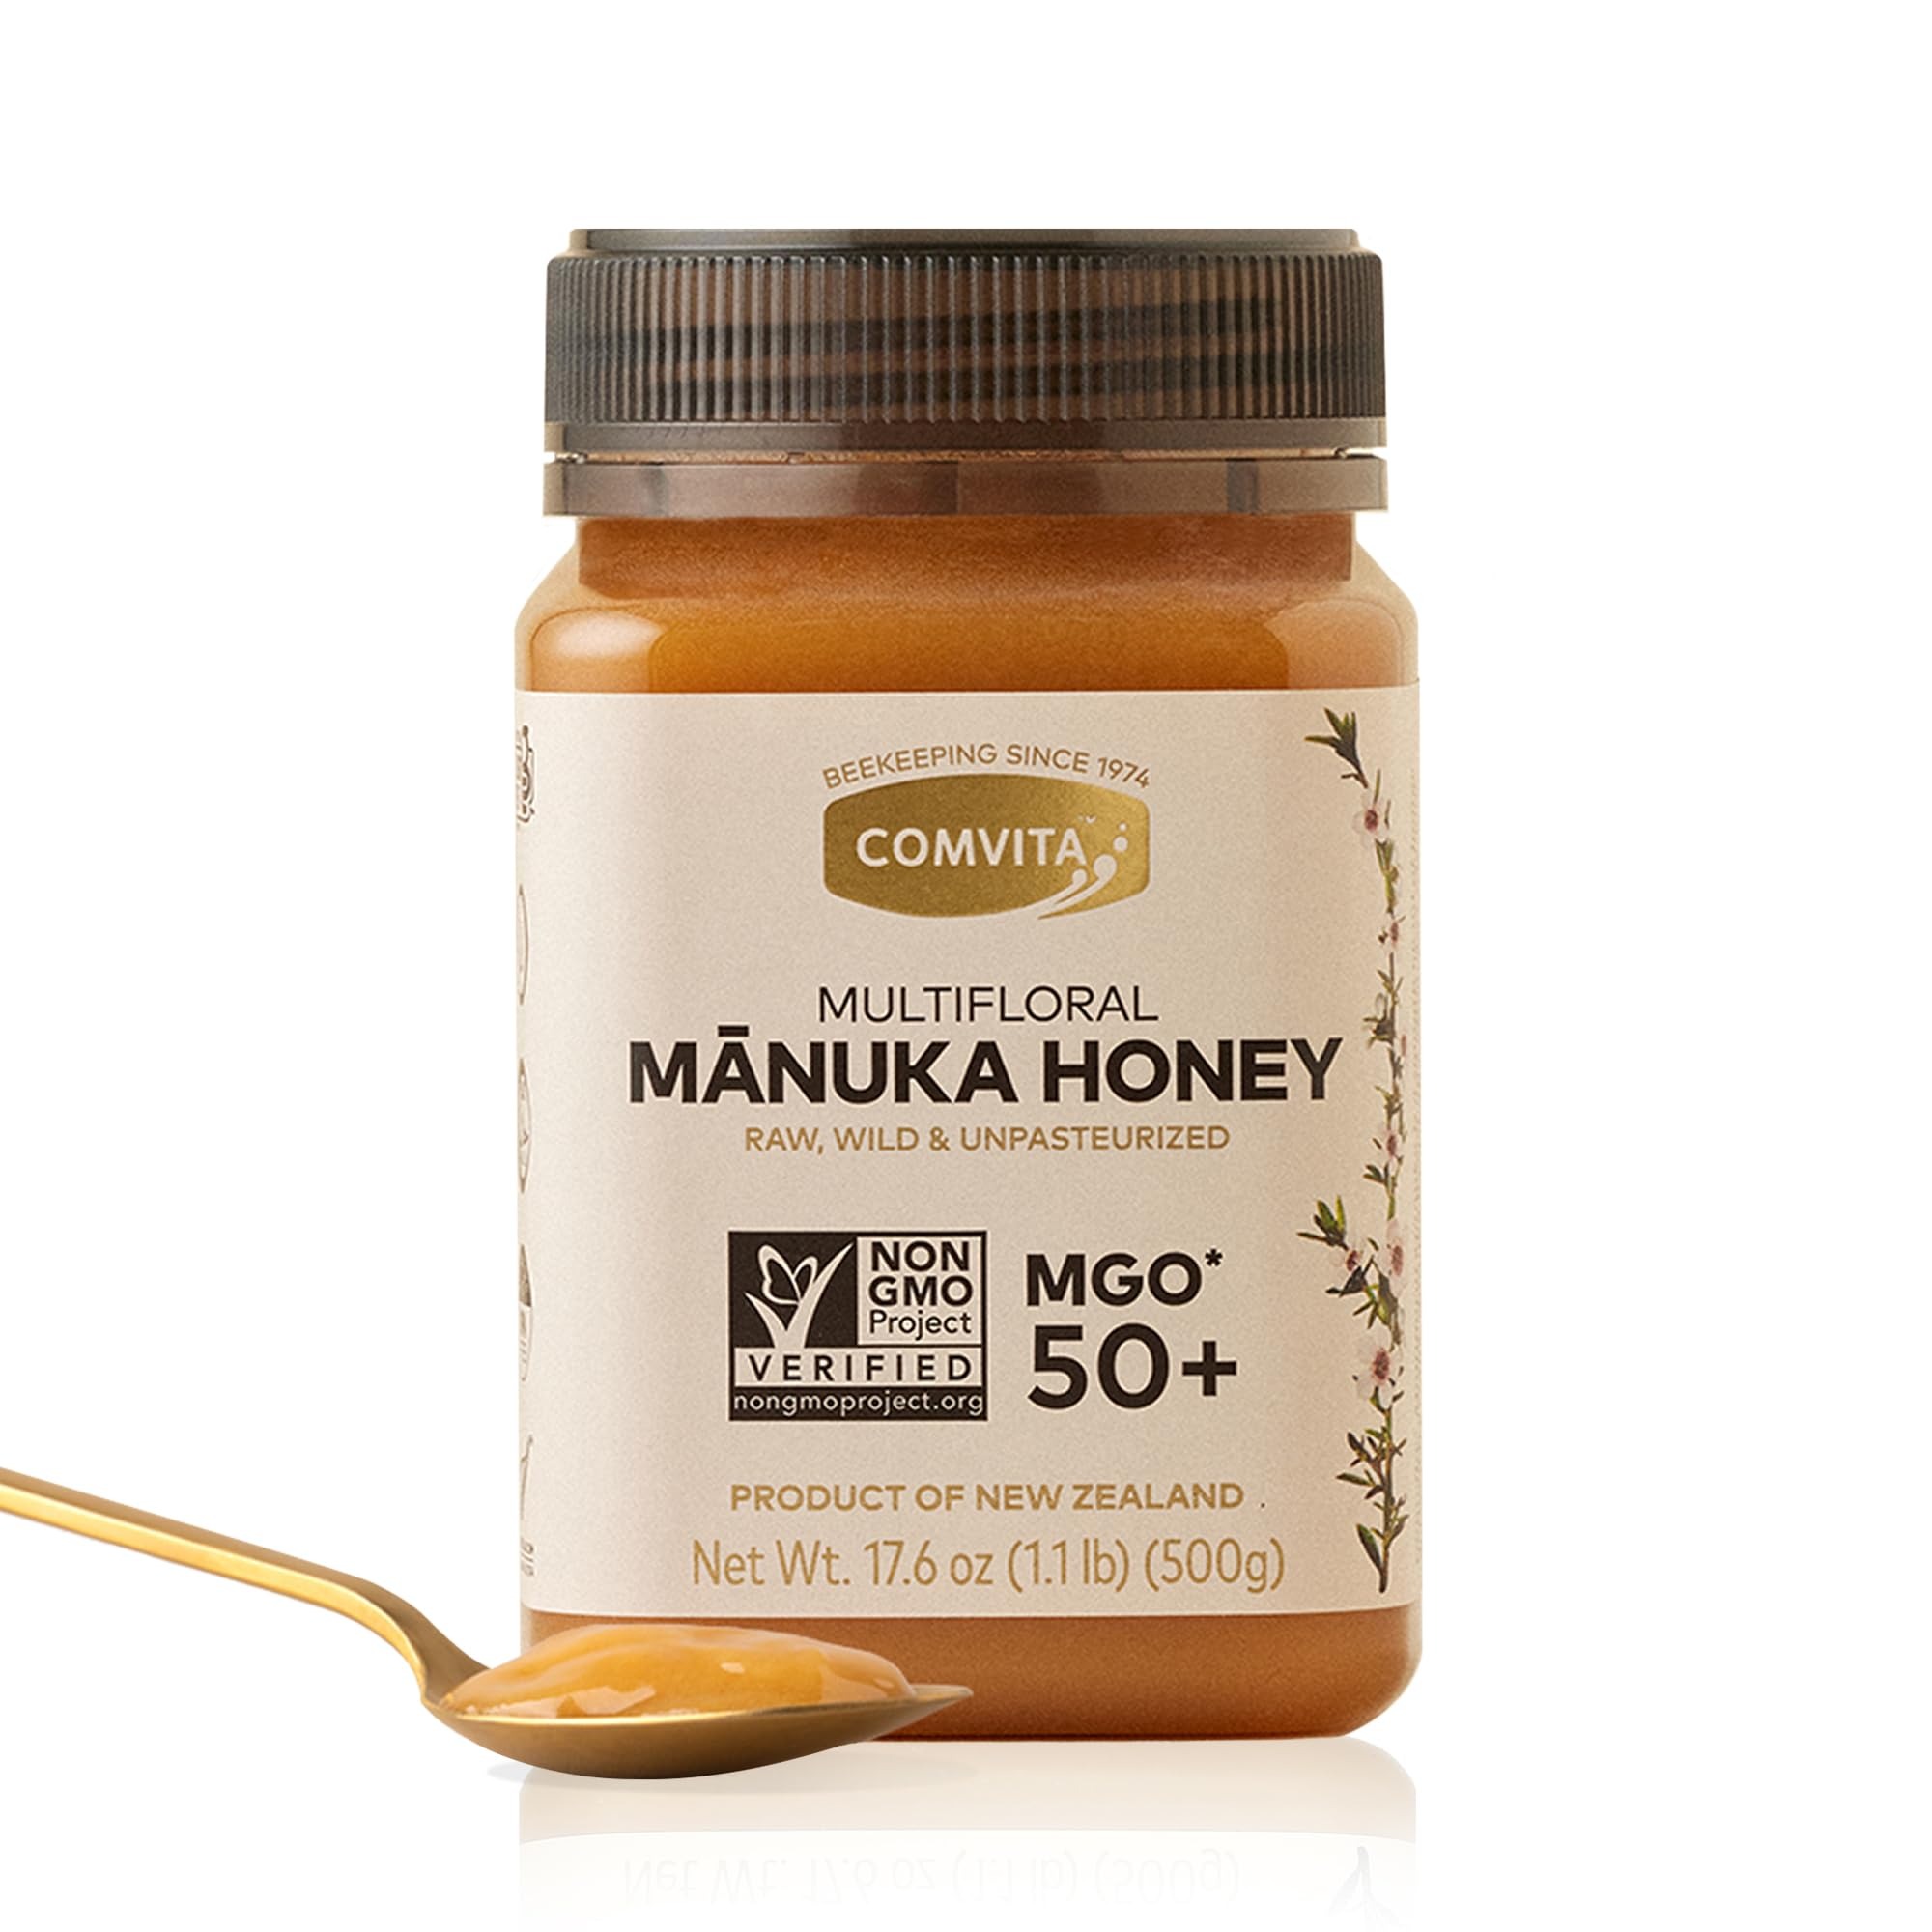
Item Name: Comvita Manuka Honey MGO 50+ Multifloral - Raw Manuka Honey New Zealand, Pure & Unpasteurized for Tea & Wellness, Superfood Sugar Alternative, Wild, Non-GMO - 500g (17.6 oz)
Bullet Point 1: MGO 50+ VERIFIED - This MGO 50+ Multifloral Manuka Honey comes from the nectar of the Manuka flower and other New Zealand wildflowers in the pristine forests of New Zealand
Bullet Point 2: BENEFITS - Manuka Honey contains over 2,000 unique compounds, enzymes, prebiotics, and amino acids. Valued by experts and athletes, it's the world's most researched honey for its health benefits
Bullet Point 3: WAYS TO USE - Delicious and creamy, add to tea, oatmeal, yogurt, or smoothies, or enjoy by the spoon! Great for a morning wellness ritual, pre-workout energy, or as a sugar alternative
Bullet Point 4: PURE AND NATURAL - This raw, wild, and unpasteurized Manuka Honey contains no additives. It is Kosher, Halal, gluten-free, and BPA-free, meeting strict product standards
Bullet Point 5: PERFECTING MANUKA HONEY FOR 50 YEARS - Comvita, a pioneer in Manuka Honey since 1974, offers MGO Manuka Honey that's raw, wild, unpasteurized, and fully traceable from our 40,000 hives to your shelf
Product Description: Sustainably harvested from the pristine forests of New Zealand, Comvita Certified UMF Raw Mānuka Honey is revered around the world for its unique wellness benefits. As the pioneer and trusted global leader, Comvita is committed to bringing you the most premium Mānuka Honey, with the highest certifications and transparency. With nearly 50 years of beekeeping craftsmanship and a world-class, in-house lab, Comvita’s rigorous standards are unrivaled. All of our Mānuka Honey is MGO guaranteed (the key antibacterial marker in Mānuka Honey), and our monofloral Mānuka is UMF certified, ensuring every batch has been independently tested for purity and quality.
Value: 17.6
Unit: Ounce

Price: 25.99